The Golden Abyss

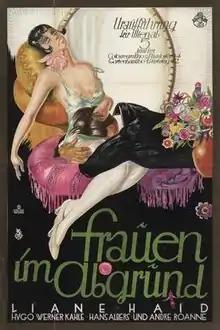
Austrian poster

The Golden Abyss (German: Der goldene Abgrund) is a 1927 German silent drama film directed by Mario Bonnard and starring Liane Haid, André Roanne and Hans Albers. It was shot at the Staaken Studios in Berlin. The film's sets were designed by the art directors Andrej Andrejew and Alexander Ferenczy.